Varahi

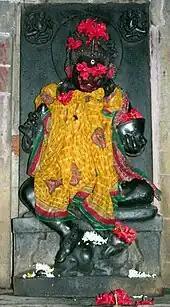
Central icon of Varahi Chaurasi temple

Varahi is worshipped by Shaivas, Vaishnavas and Shaktas. Varahi is worshipped in the Sapta-Matrikas group ("seven mothers"), which are venerated in Shaktism, as well as associated with Shiva.